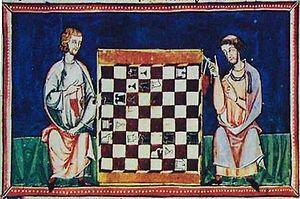
Le jeu d’échecs oppose deux joueurs de part et d’autre d’un tablier appelé échiquier composé de soixante-quatre cases claires et sombres nommées les cases blanches et les cases noires. Les joueurs jouent à tour de rôle en déplaçant l'une de leurs seize pièces, claires pour le camp des blancs, sombres pour le camp des noirs. Chaque joueur possède au départ un roi, une dame, deux tours, deux fous, deux cavaliers et huit pions. Le but du jeu est d'infliger à son adversaire un échec et mat, une situation dans laquelle le roi d'un joueur est en prise sans qu'il soit possible d'y remédier.
Le Libro de los juegos, « livre des jeux », sous-titré El Libro de ajedrez, dados e tablas, « le livre des échecs, dés et tables », a été écrit au XIIIᵉ siècle à la demande du roi Alphonse X de Castille entre 1251 et 1283. Les jeux qui y sont présentés sont les échecs, les dés et les tables. Le livre contient la description la plus ancienne connue de certains de ces jeux.
Par littérature d'Alphonse X le Sage, on entend toute l'œuvre littéraire de caractère lyrique, juridique, historique, scientifique et récréatif réalisée par le scriptorium du roi Alphonse X de Castille au XIIIᵉ siècle.